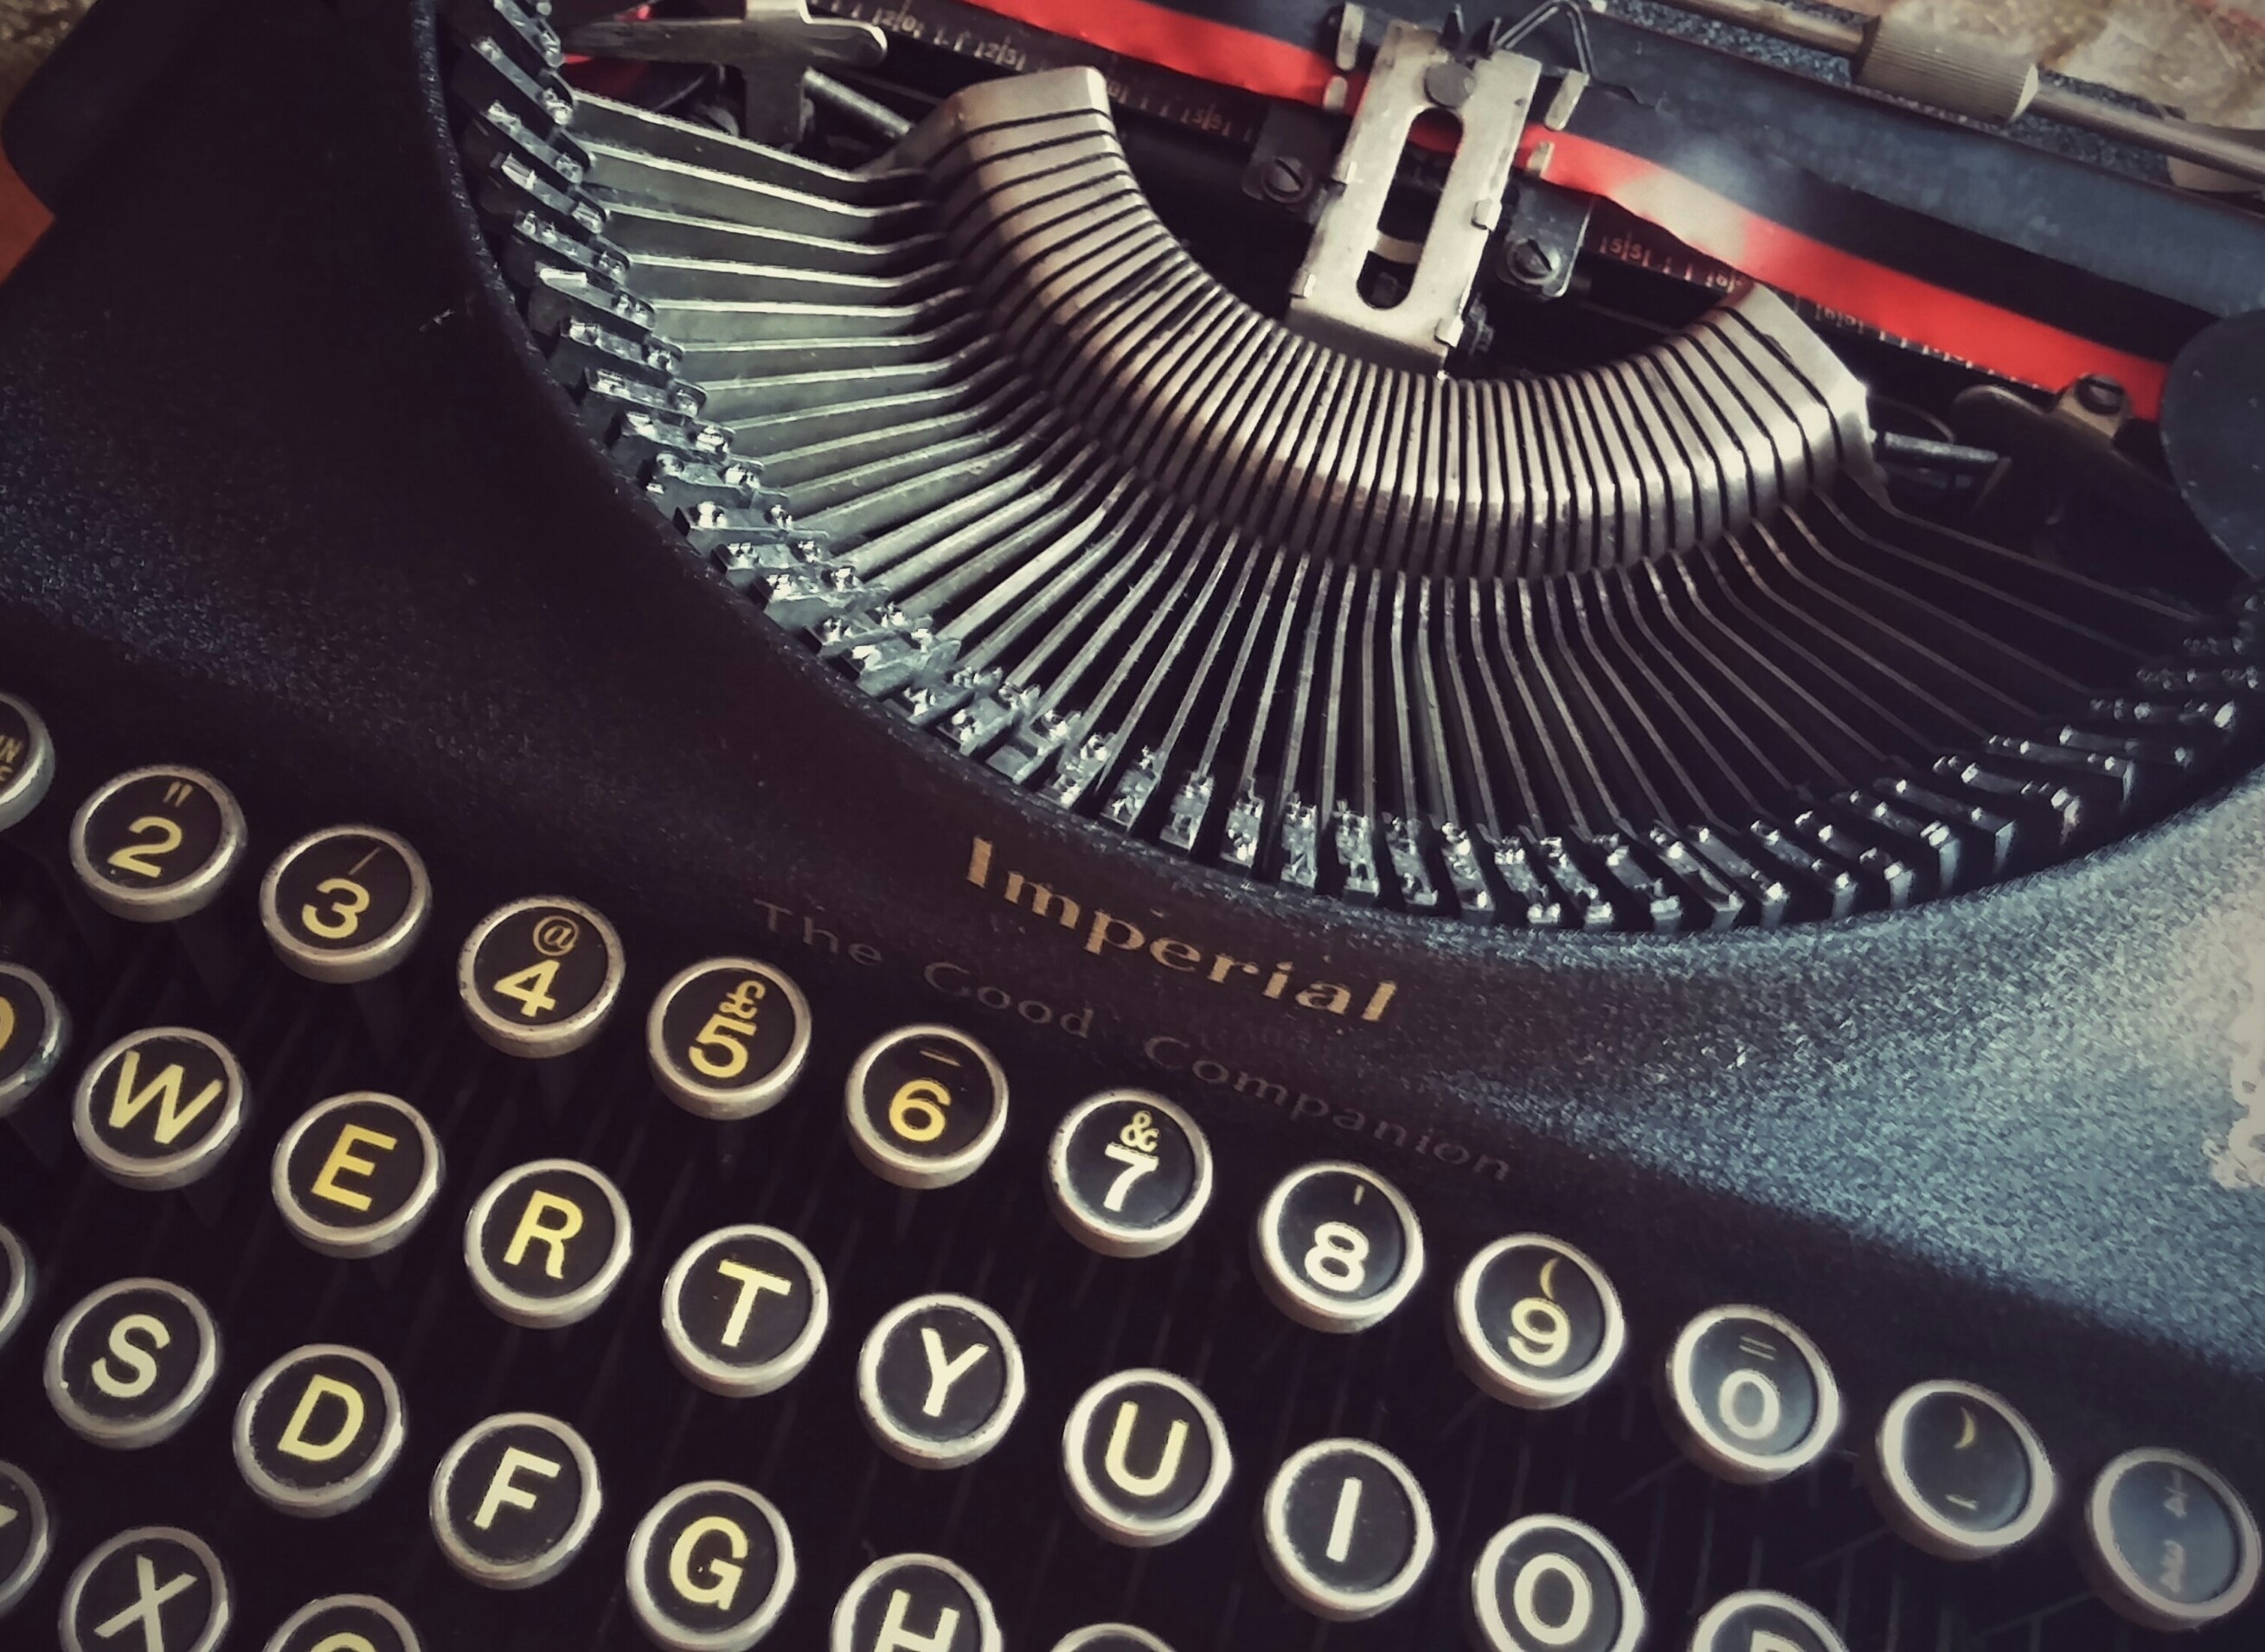
writing, book, read, vintage, antique, old, typewriter, hipster, write, font, type, author, publishing, 1930, office equipment